Manthara

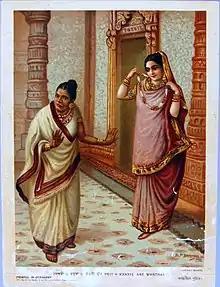
Painting of Manthara (left) with Kaikeyi

Manthara (lit: "humpbacked") is a character in the Hindu epic "Ramayana." In the epic, she is described to have convinced Queen Kaikeyi that the throne of Ayodhya belonged to her son Bharata and that her step-son—crown-prince Rama (the protagonist of the "Ramayana")—should be exiled from the kingdom. She is portrayed as a mother-figure to Kaikeyi and her twin Yudhajit, following the banishment of their mother. She accompanied Kaikeyi to Ayodhya after her marriage to Dasharatha.